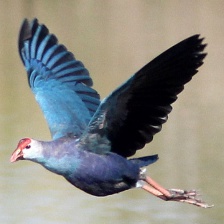
Species: PURPLE SWAMPHEN
Scientific name: PORPHYRIO PORPHYRIO
ImageNet parent category: european_gallinule